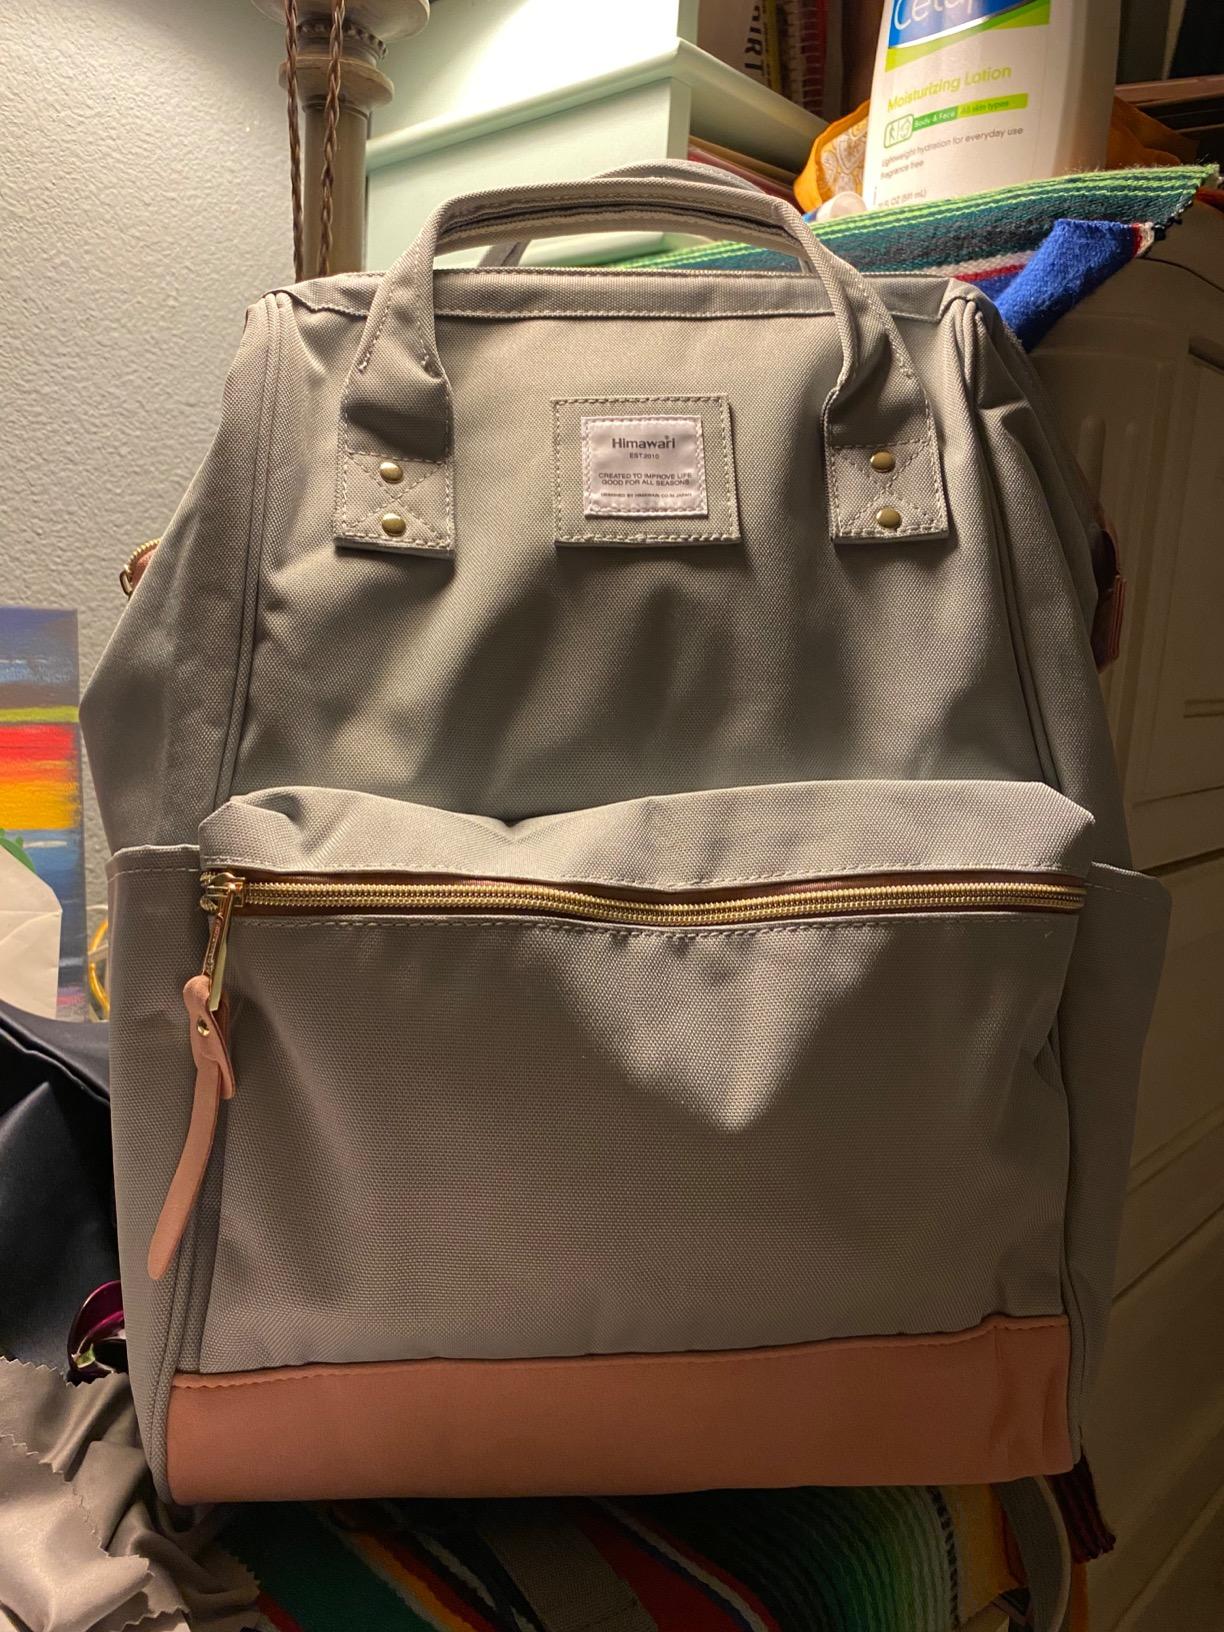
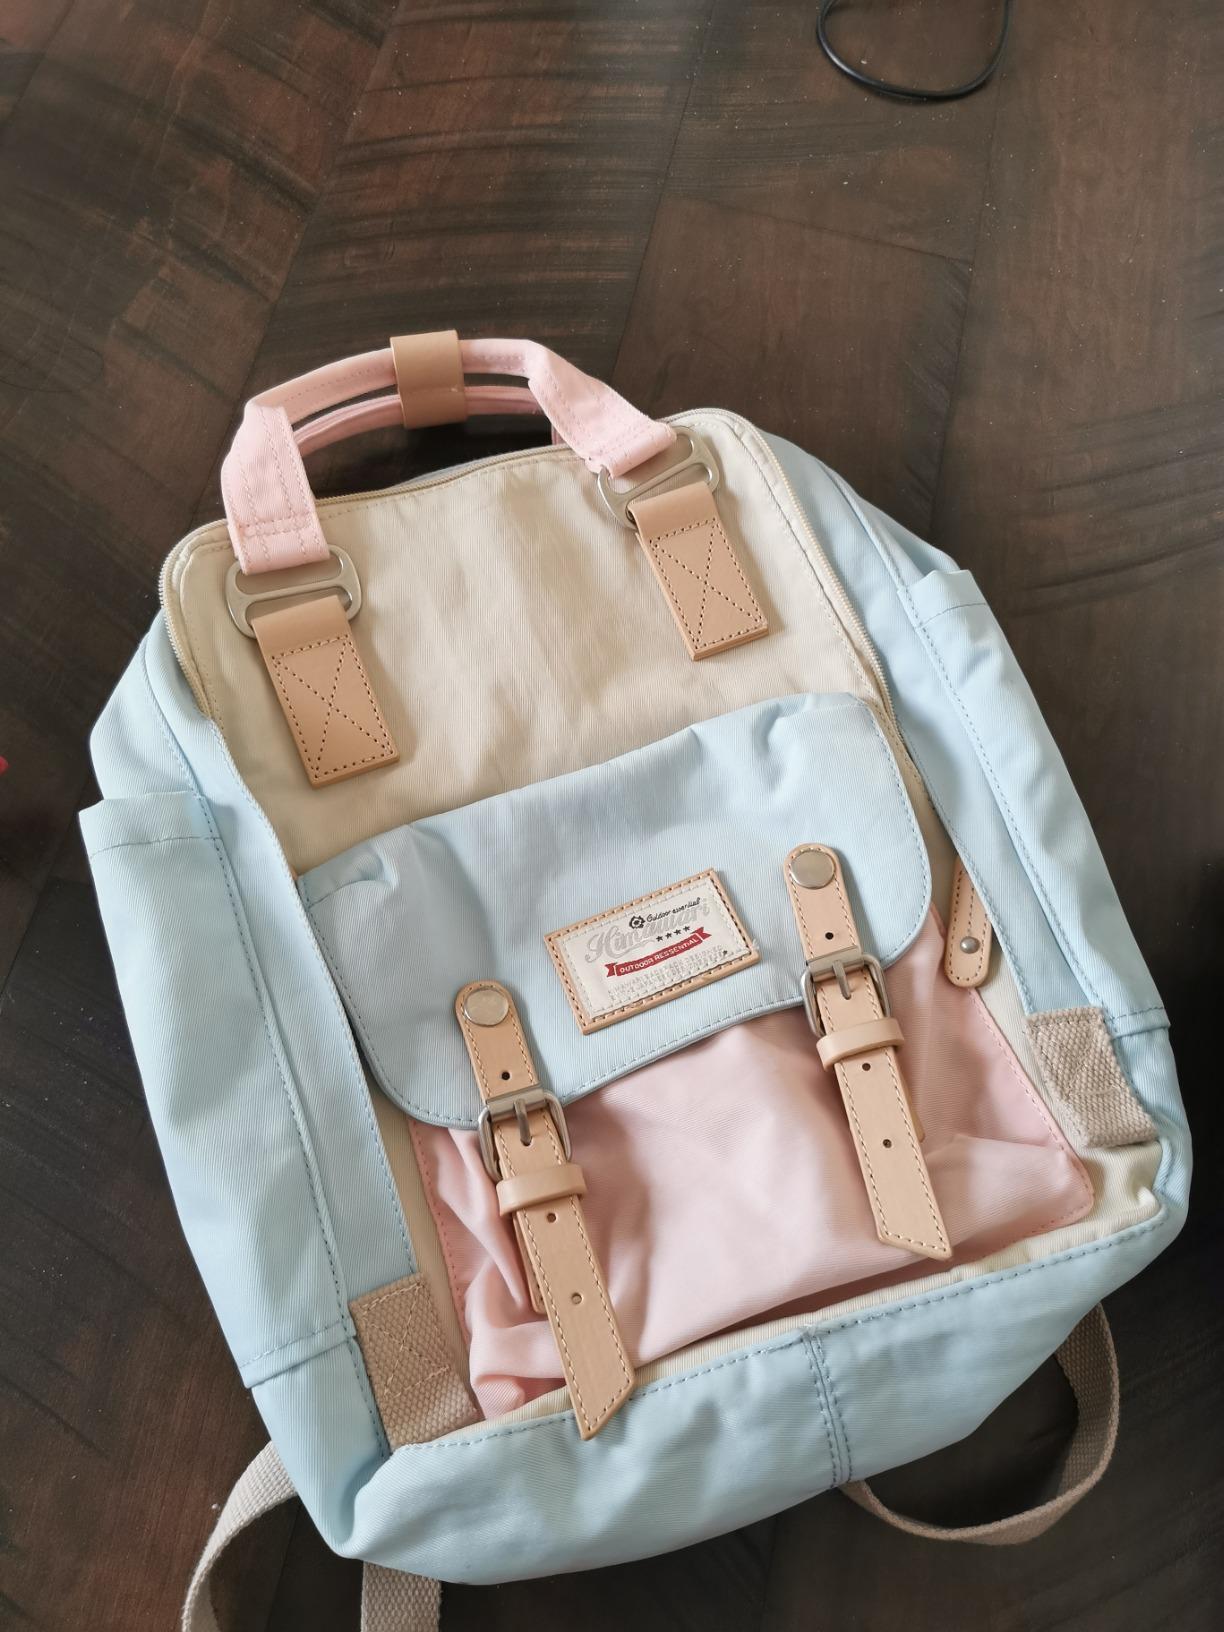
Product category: bag
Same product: no